Kominkan

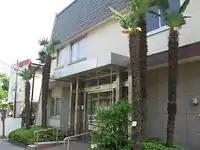
The Shibahuji-Kominkan in Kawaguchi

Kominkan were in use in the early 1940s, although many were established after World War II under the Social Education Act of 1947. Kominkan were explicitly intended to provide cultural support for post-war communities, for "activities that contributed to re-building the communities after the devastation and upheavals of the war aftermath."